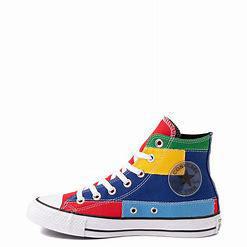
Brand: Converse
Model: Chuck Taylor All Star Hi